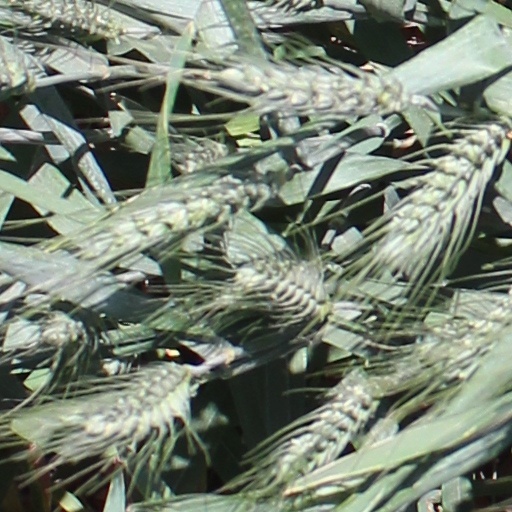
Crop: wheat